Kulipari

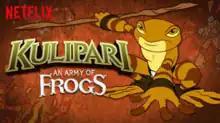
Title card for season 1

Kulipari is an animated television series created by Trevor Pryce for Netflix. It is co-produced by Splash Entertainment, The Outlook Company and Telegael Teoranta. Its first season, subtitled An Army of Frogs, was released in September 2016. The show is based on Pryce's novel series of the same name. "Kulipari: Heritage", a four-issue comic miniseries taking place between the first and second seasons, was published by Red 5 Comics and released from August to November 2016. The series was renewed for a second season called "Kulipari: Dream Walker" on March 8, 2017, which was released on November 20, 2018. A graphic novel called "Kulipari: Warflower" was purported to be released on January 1, 2019, but it was canceled.